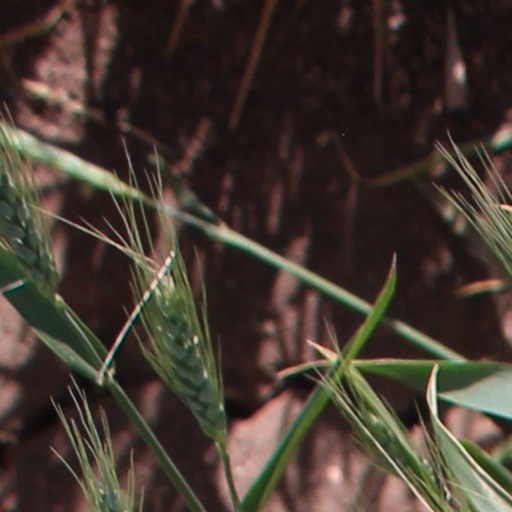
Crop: wheat